Jhonny Rivera

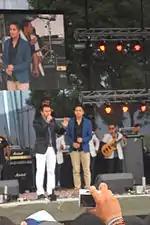
Jhonny and his son Andy Rivera.

Jhon Jairo Rivera Valencia was born in Pereira, Colombia, to parents Maria Mabel Valencia and Jose Oscar Rivera, and his brothers Juliet, Luz Piedad and Oscar Mario.